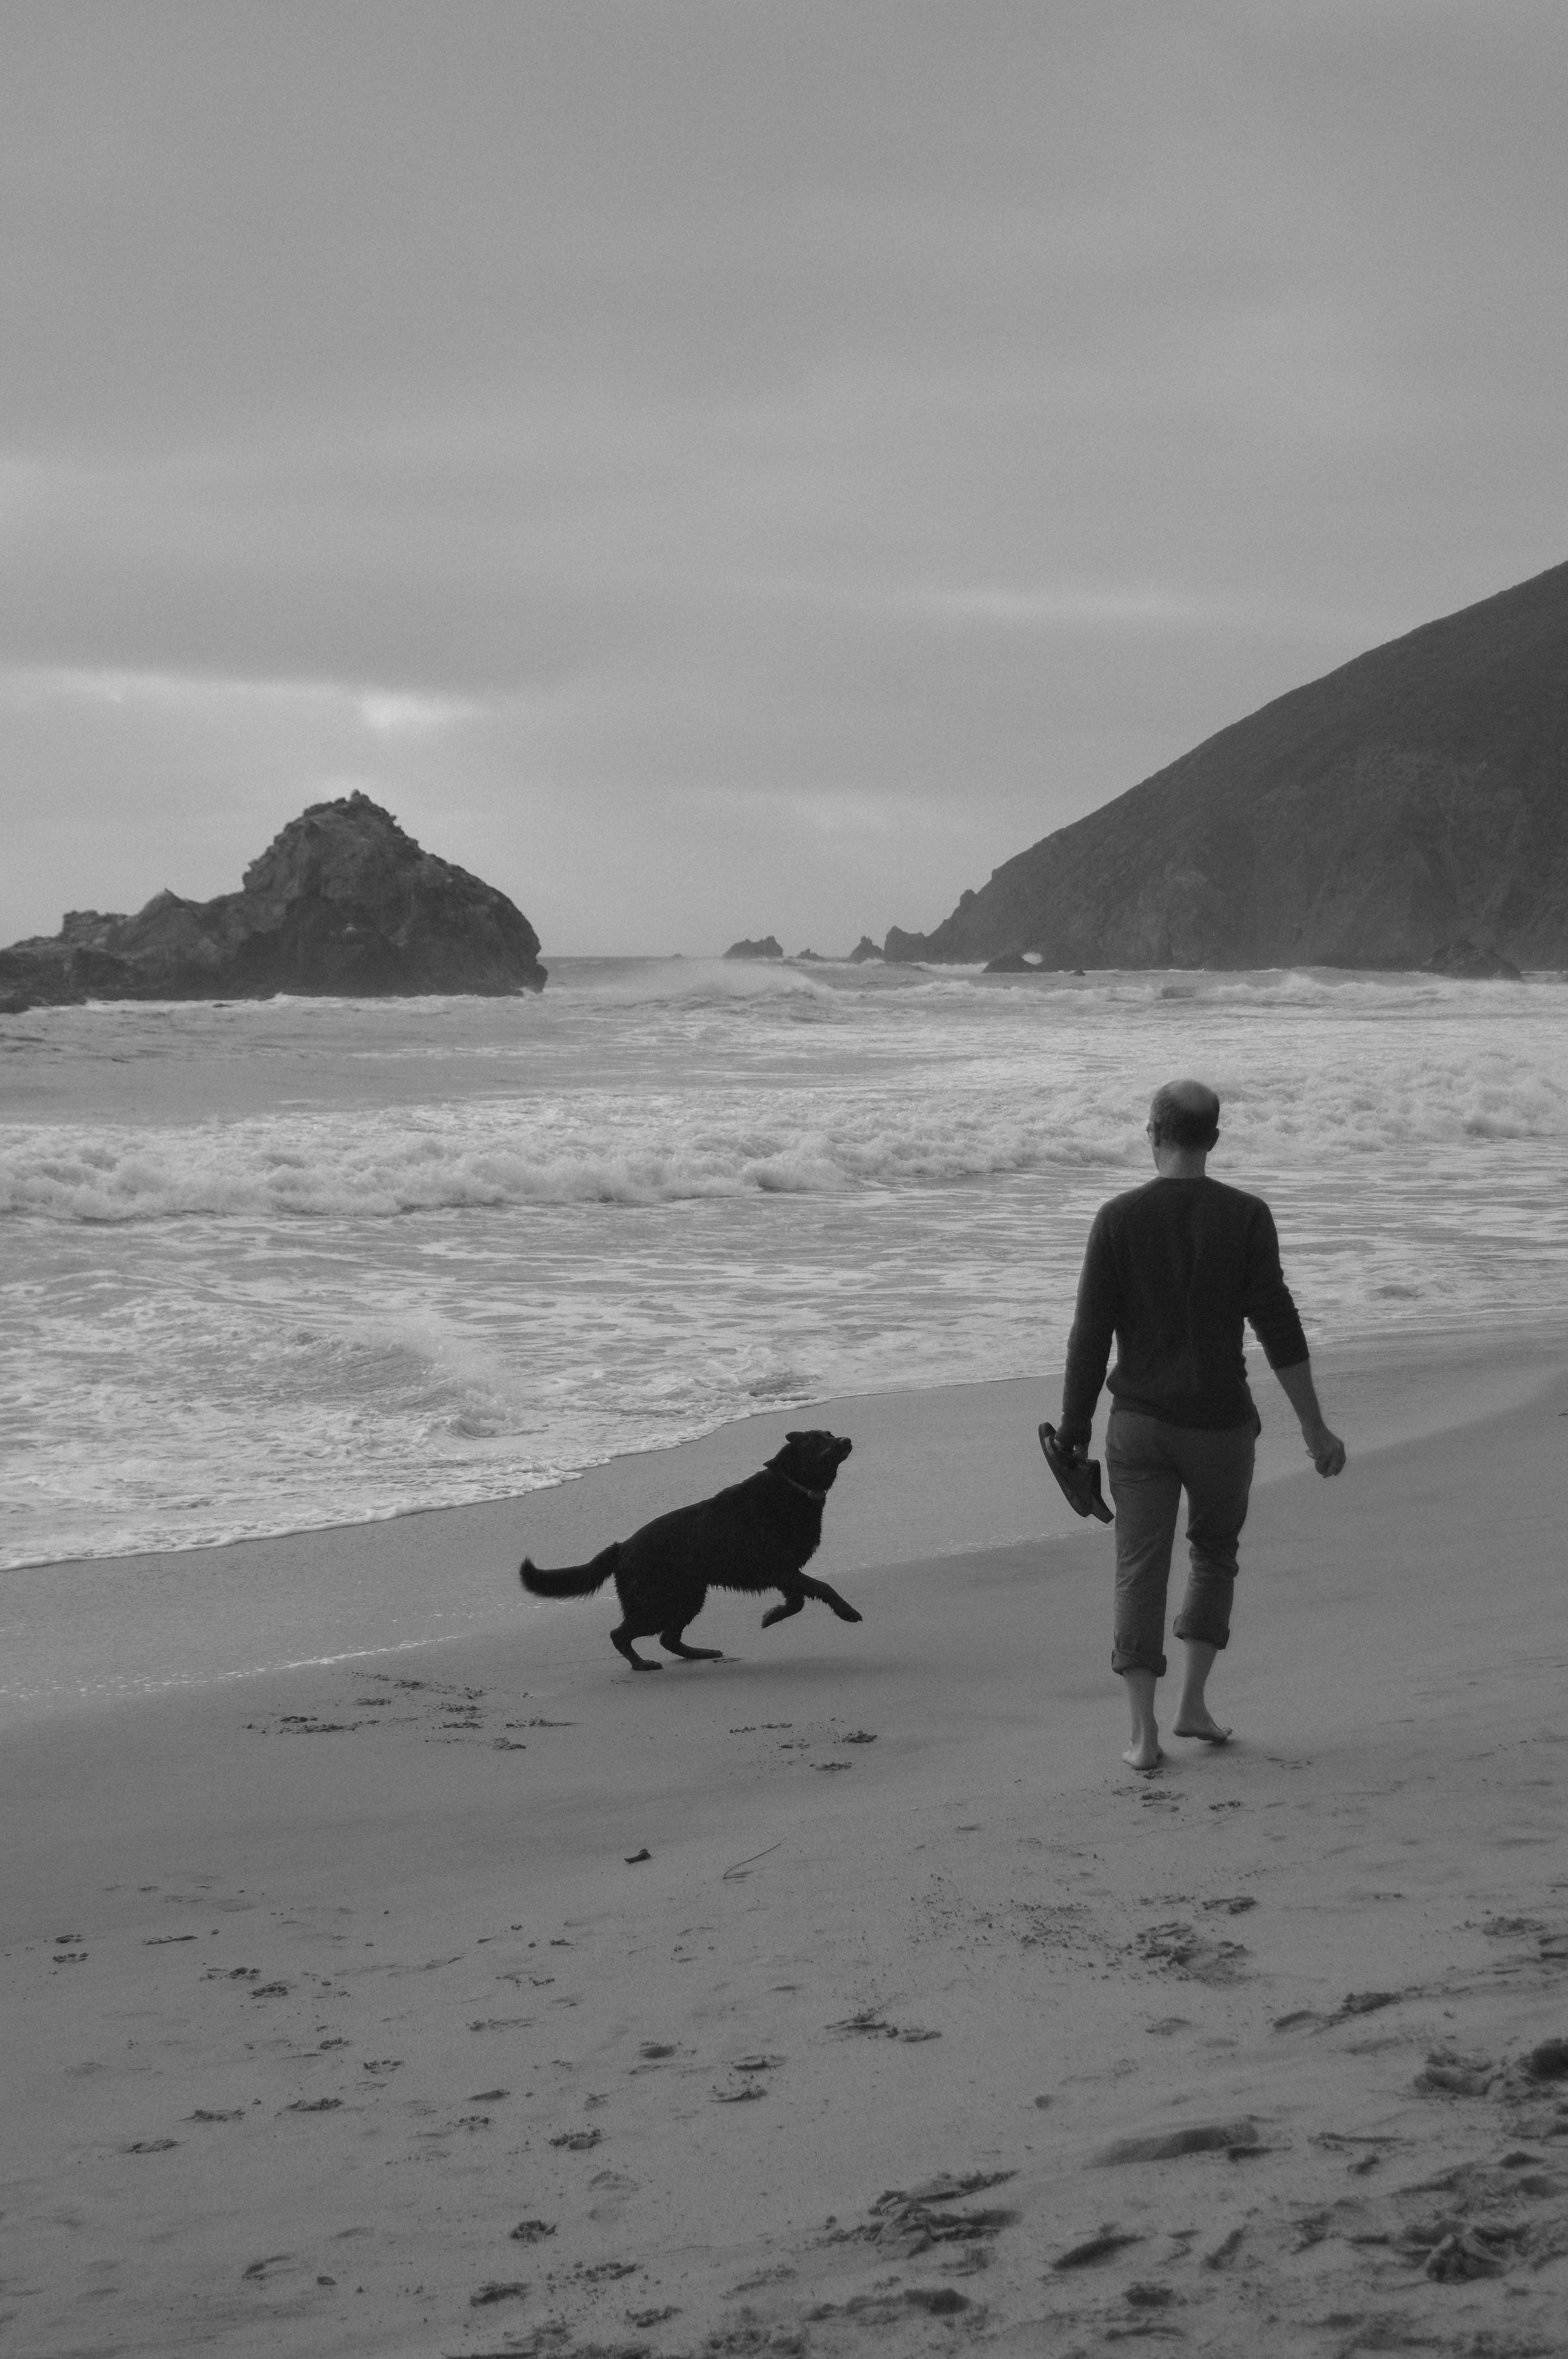
beach, sea, coast, sand, ocean, horizon, black and white, shore, wave, surfing, bay, black, monochrome, body of water, monochrome photography, wind wave